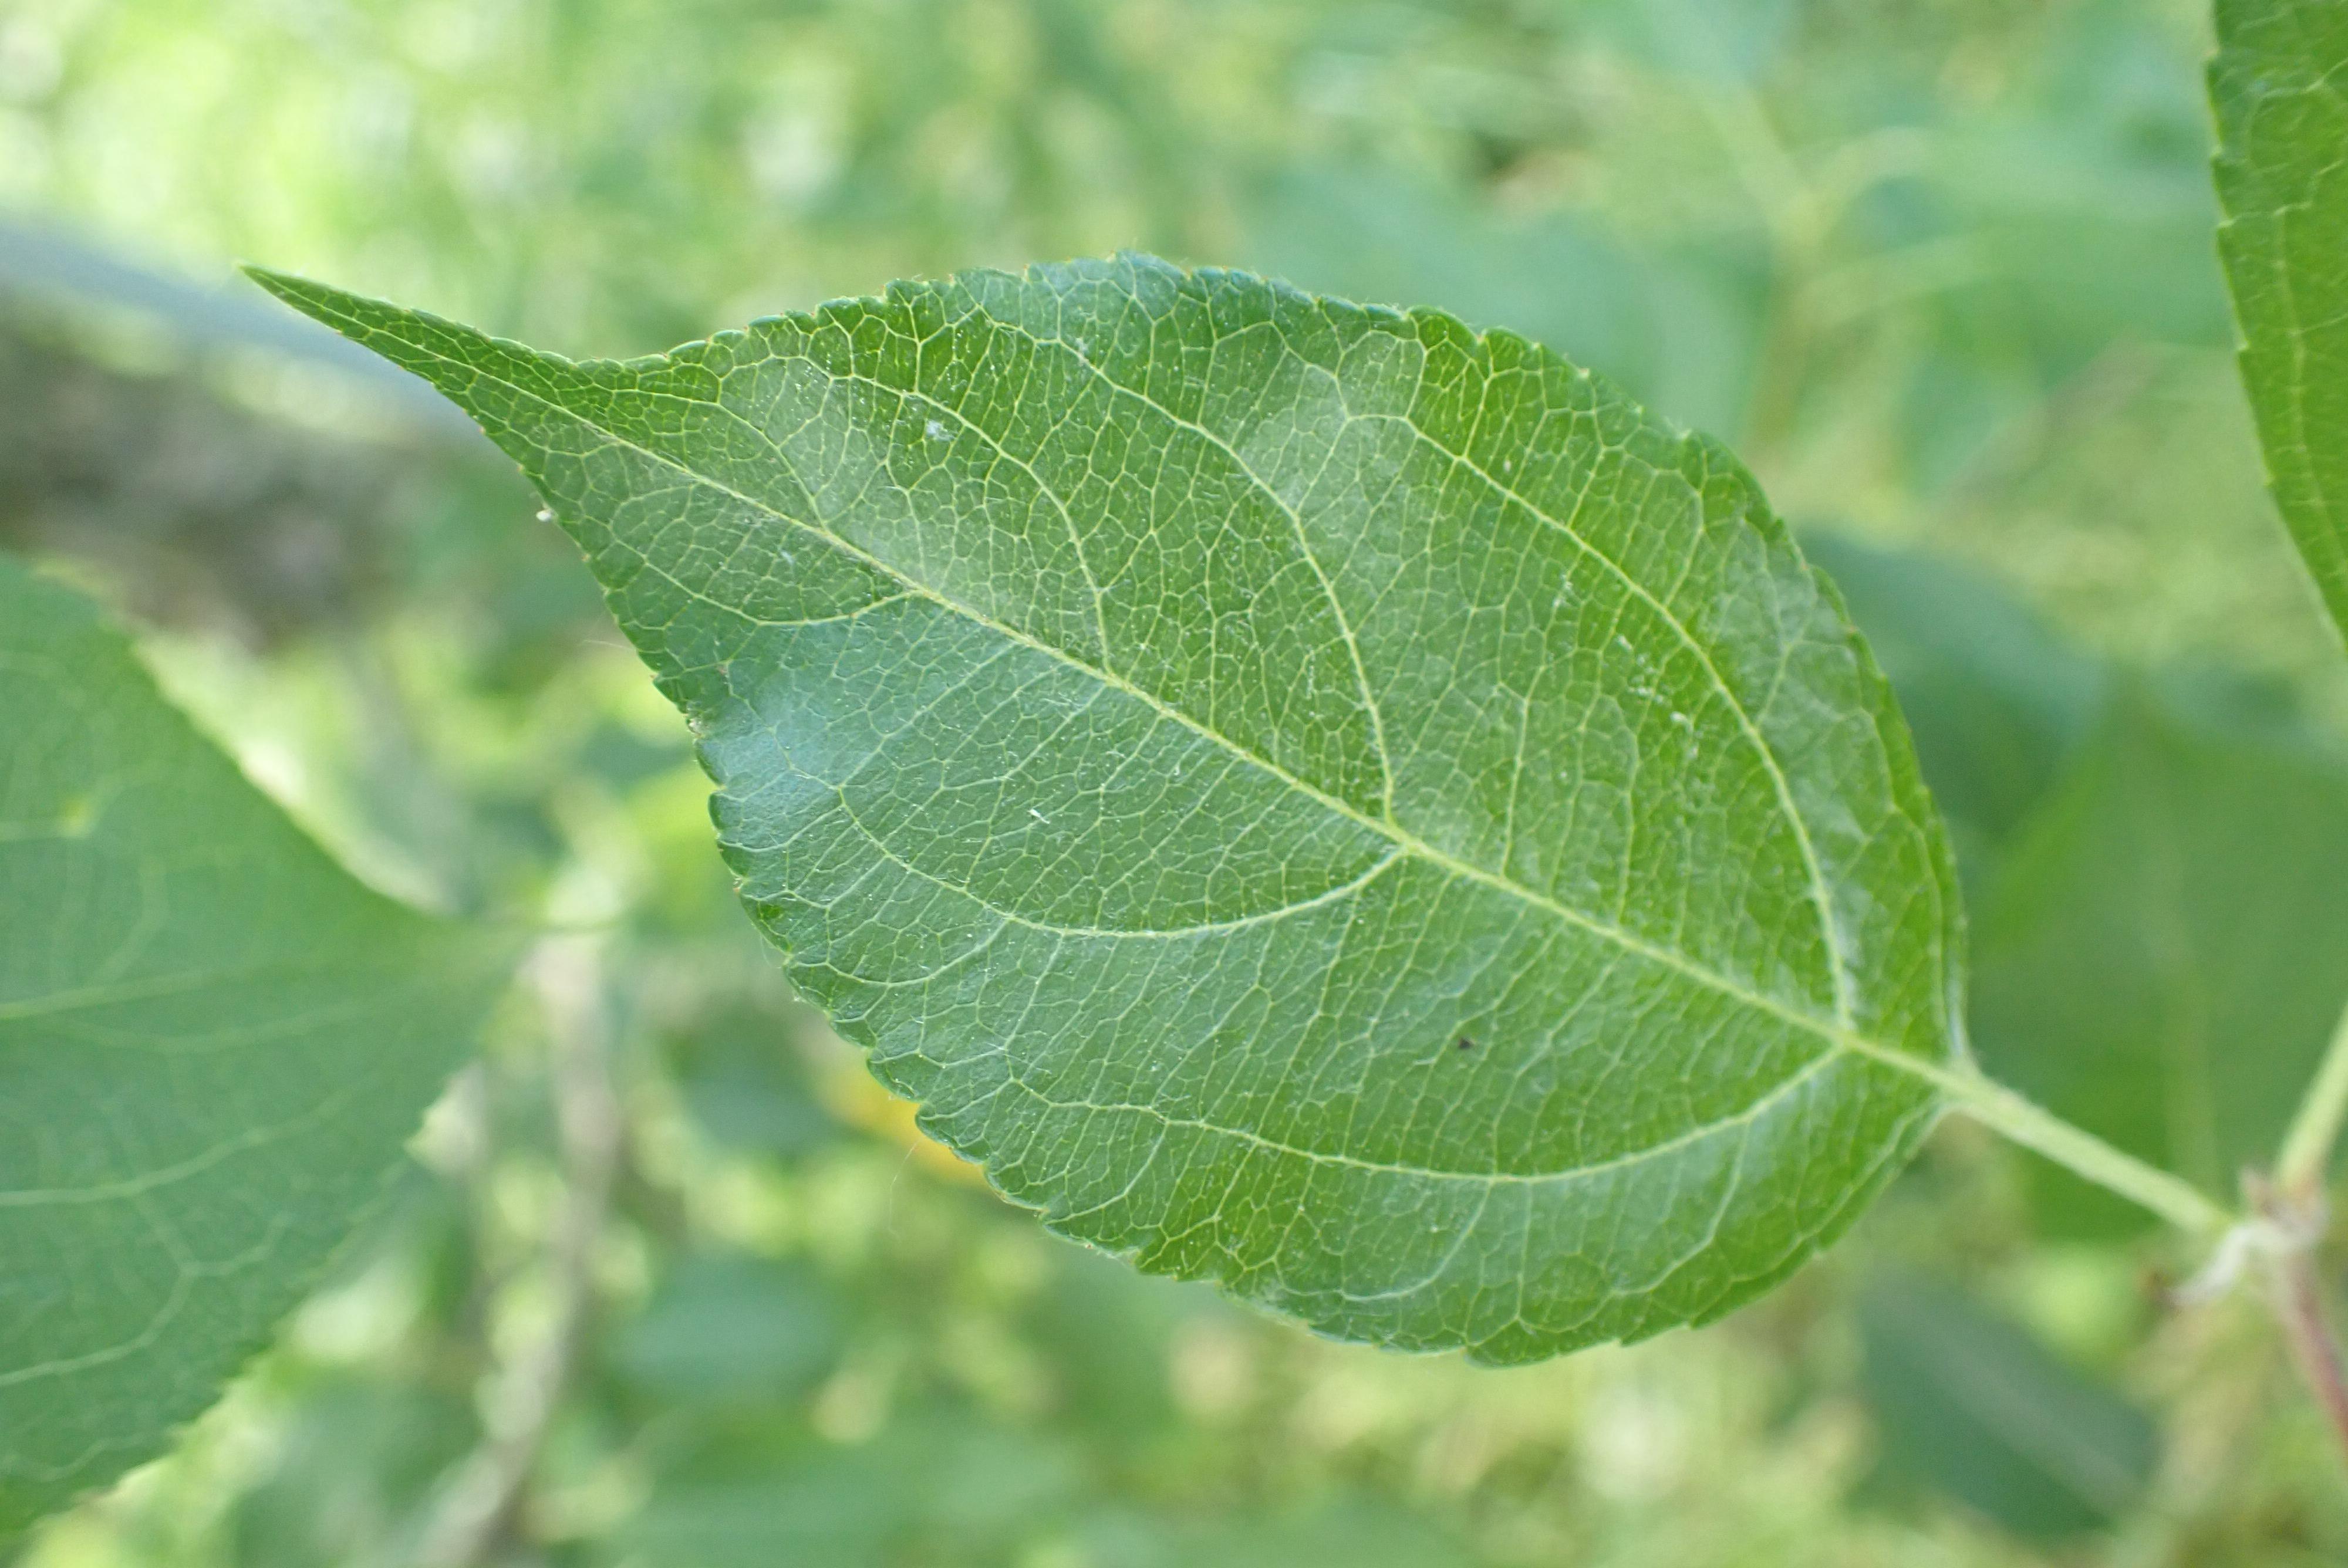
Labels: healthy